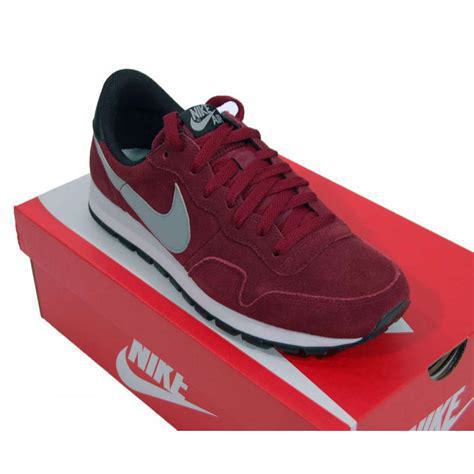
Brand: Nike
Model: Air Pegasus 83